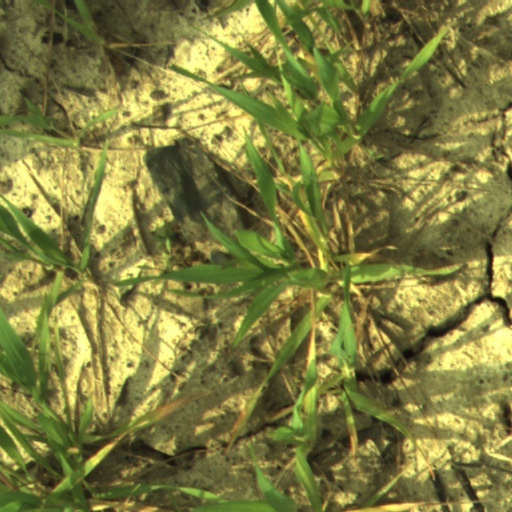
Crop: wheat